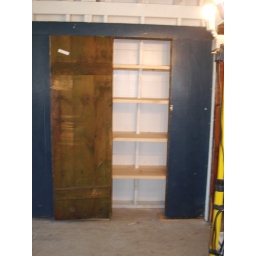
shelves in wall cabinet